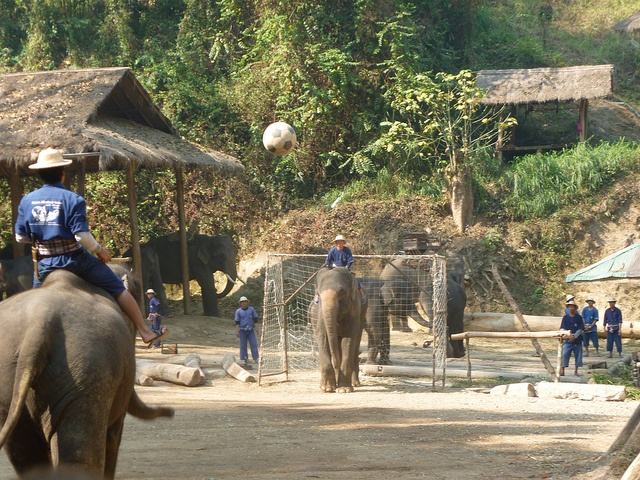
A man riding on the back of a gray elephant.
Two people riding elephants that are playing soccer.
There are men riding elephants toward each other outside.
Two people hitting a soccer ball on elephants.
People are riding elephants around while other people stand.